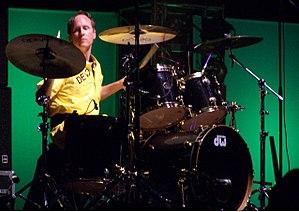
Nine Inch Nails est un projet américain de metal industriel fondée en 1988 par Trent Reznor à Cleveland, dans l'Ohio. Les performances en live contrastent avec les morceaux qui ont été enregistrés en studio : bien que c'est Reznor qui contrôle la direction musical de Nine Inch Nails en studio, il rassemble généralement un groupe de musiciens pour interpréter des chansons pour des tournées et d'autres concerts.